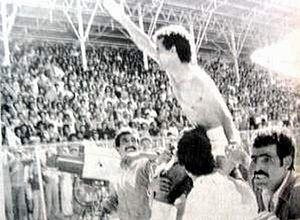
Lakhdar Belloumi, champion d'Algérie 1984 avec le GC Mascara العربية: لخضر بلومي، بطل الجزائر 1984 مع غالي معسكر
Le Ghali Chabab Mascara, plus couramment abrégé en GC Mascara ou encore en GCM et souvent appelé le Ghali Mascara, est un club de football algérien fondé en 1925 et basé à Mascara. Il porte les couleurs Rouge et vert. Le club remporte le championnat algérien en 1983-1984.
Lakhdar Belloumi, né le 29 décembre 1958 à Mascara, est un footballeur international algérien, jouant au poste de milieu offensif. Il compte 100 sélections en équipe nationale entre 1978 et 1989 et un total de 27 buts.